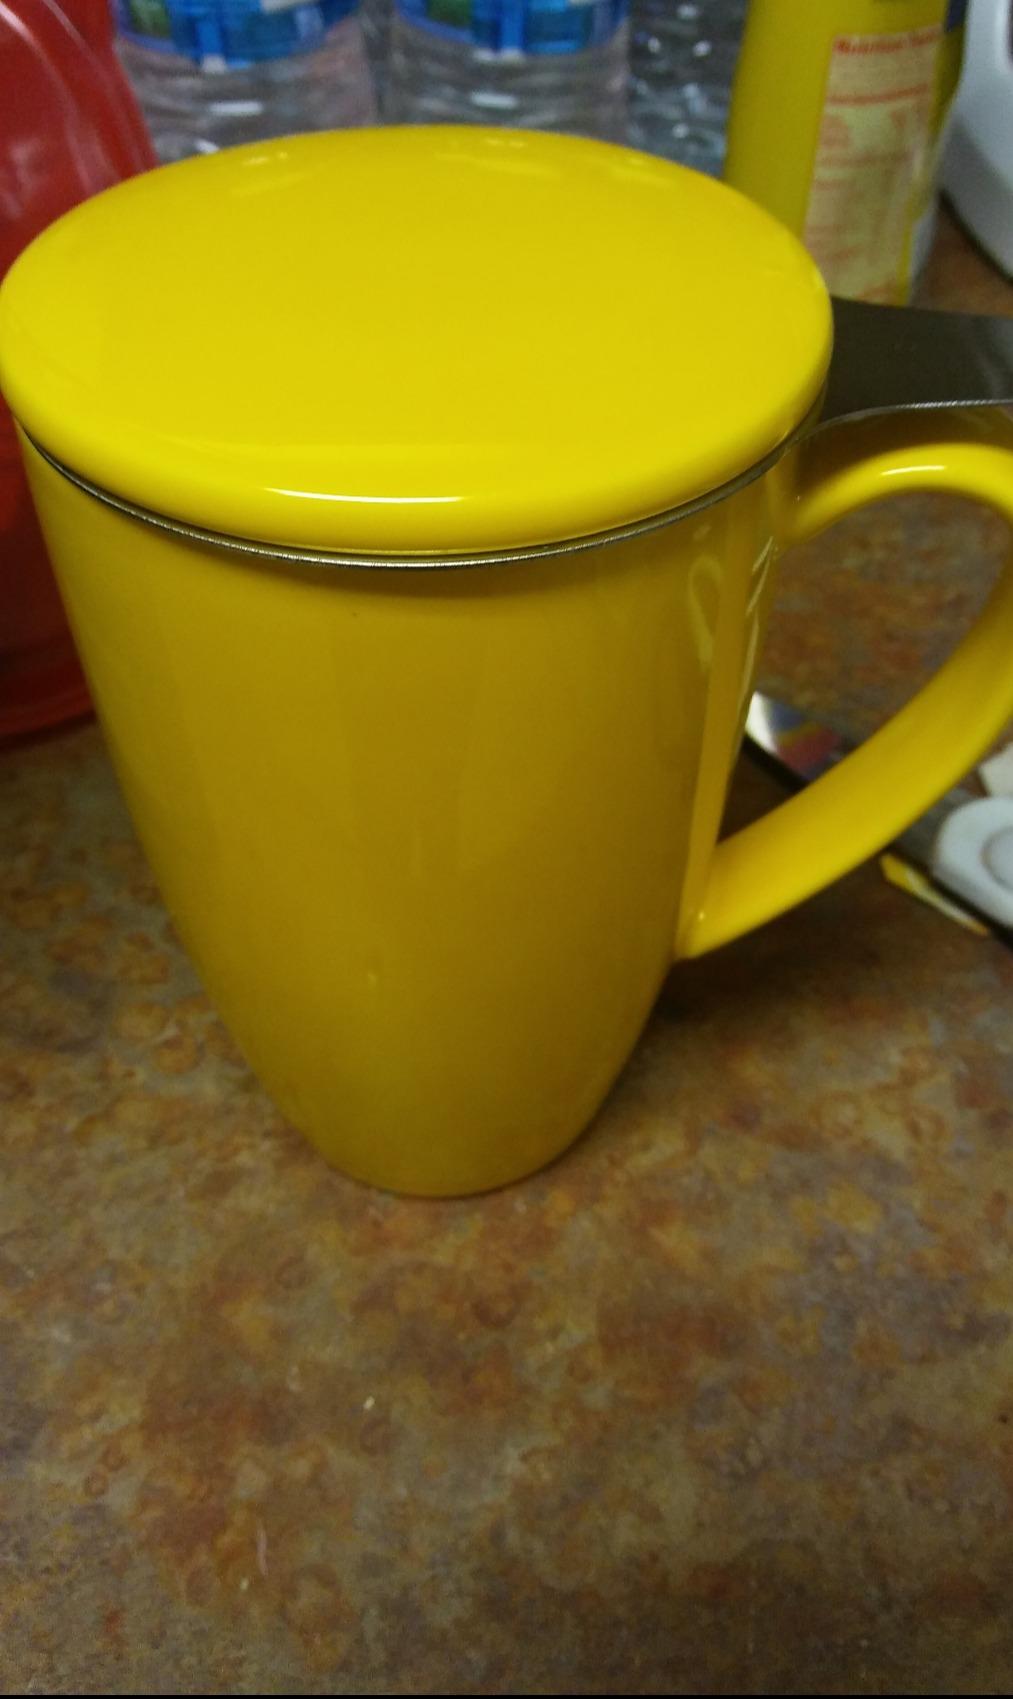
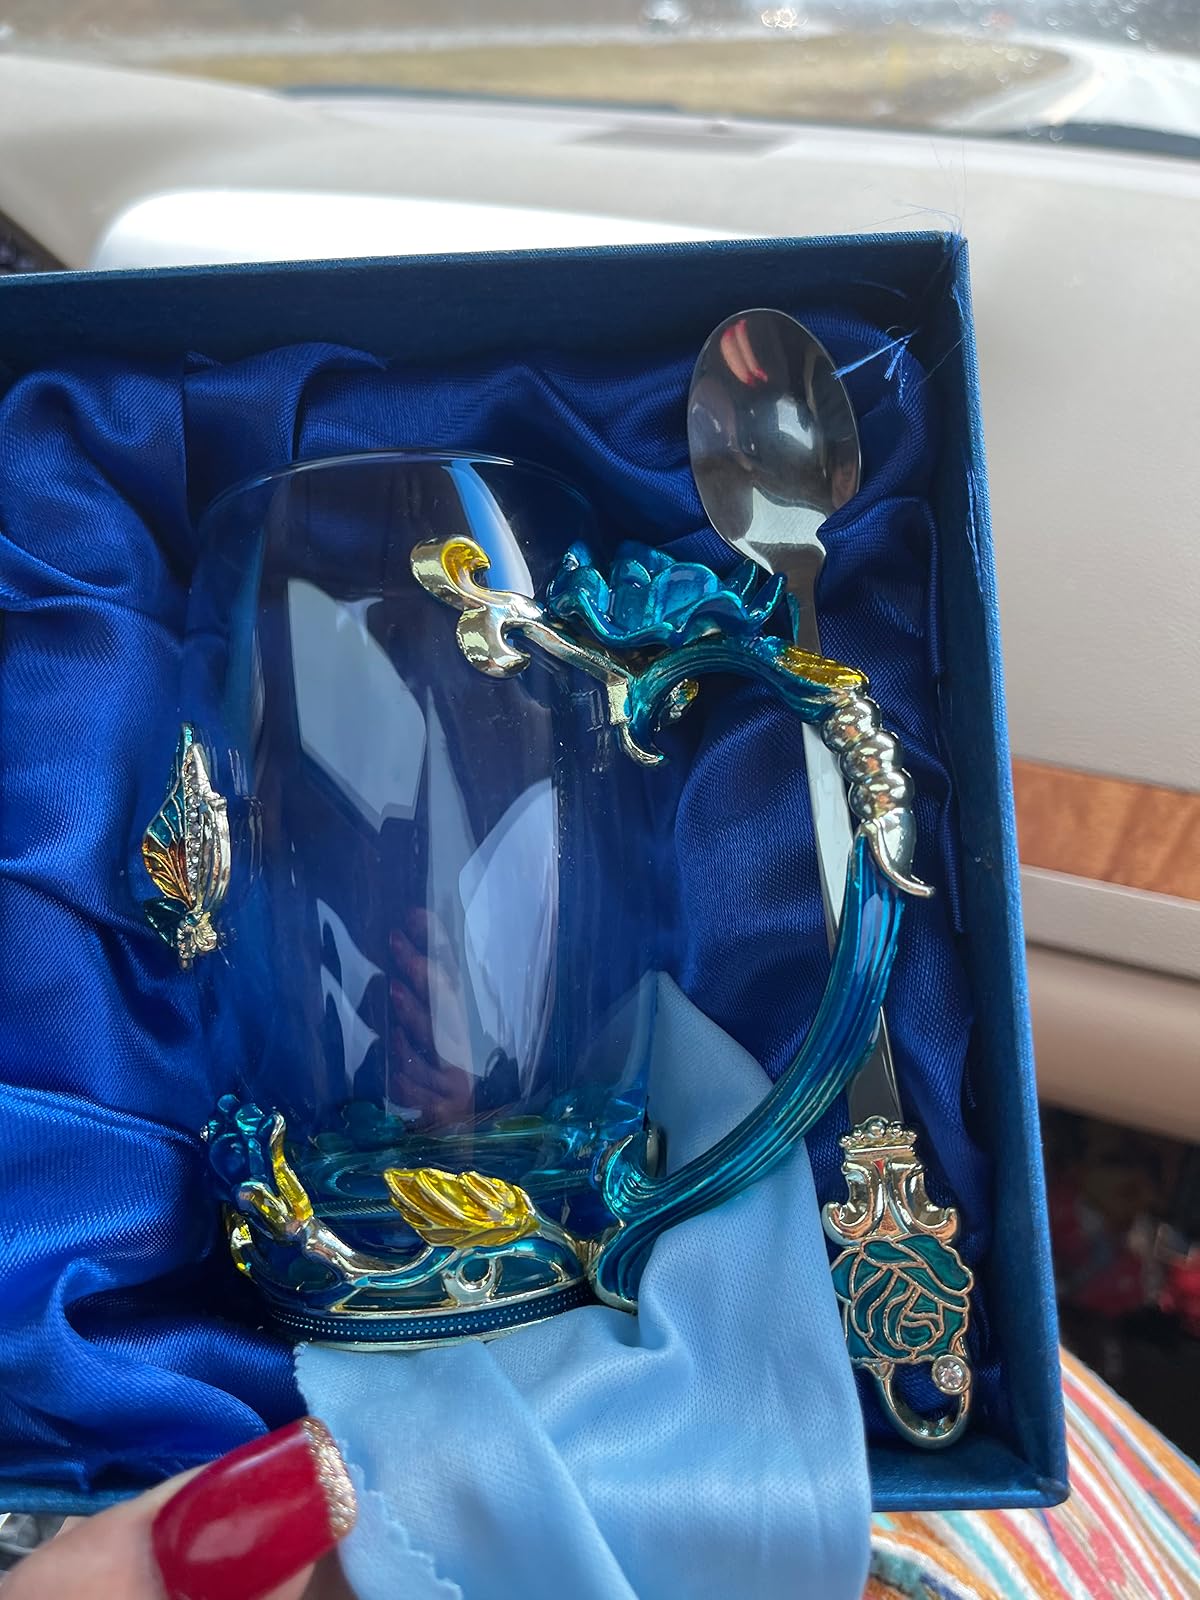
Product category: items_mug
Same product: no